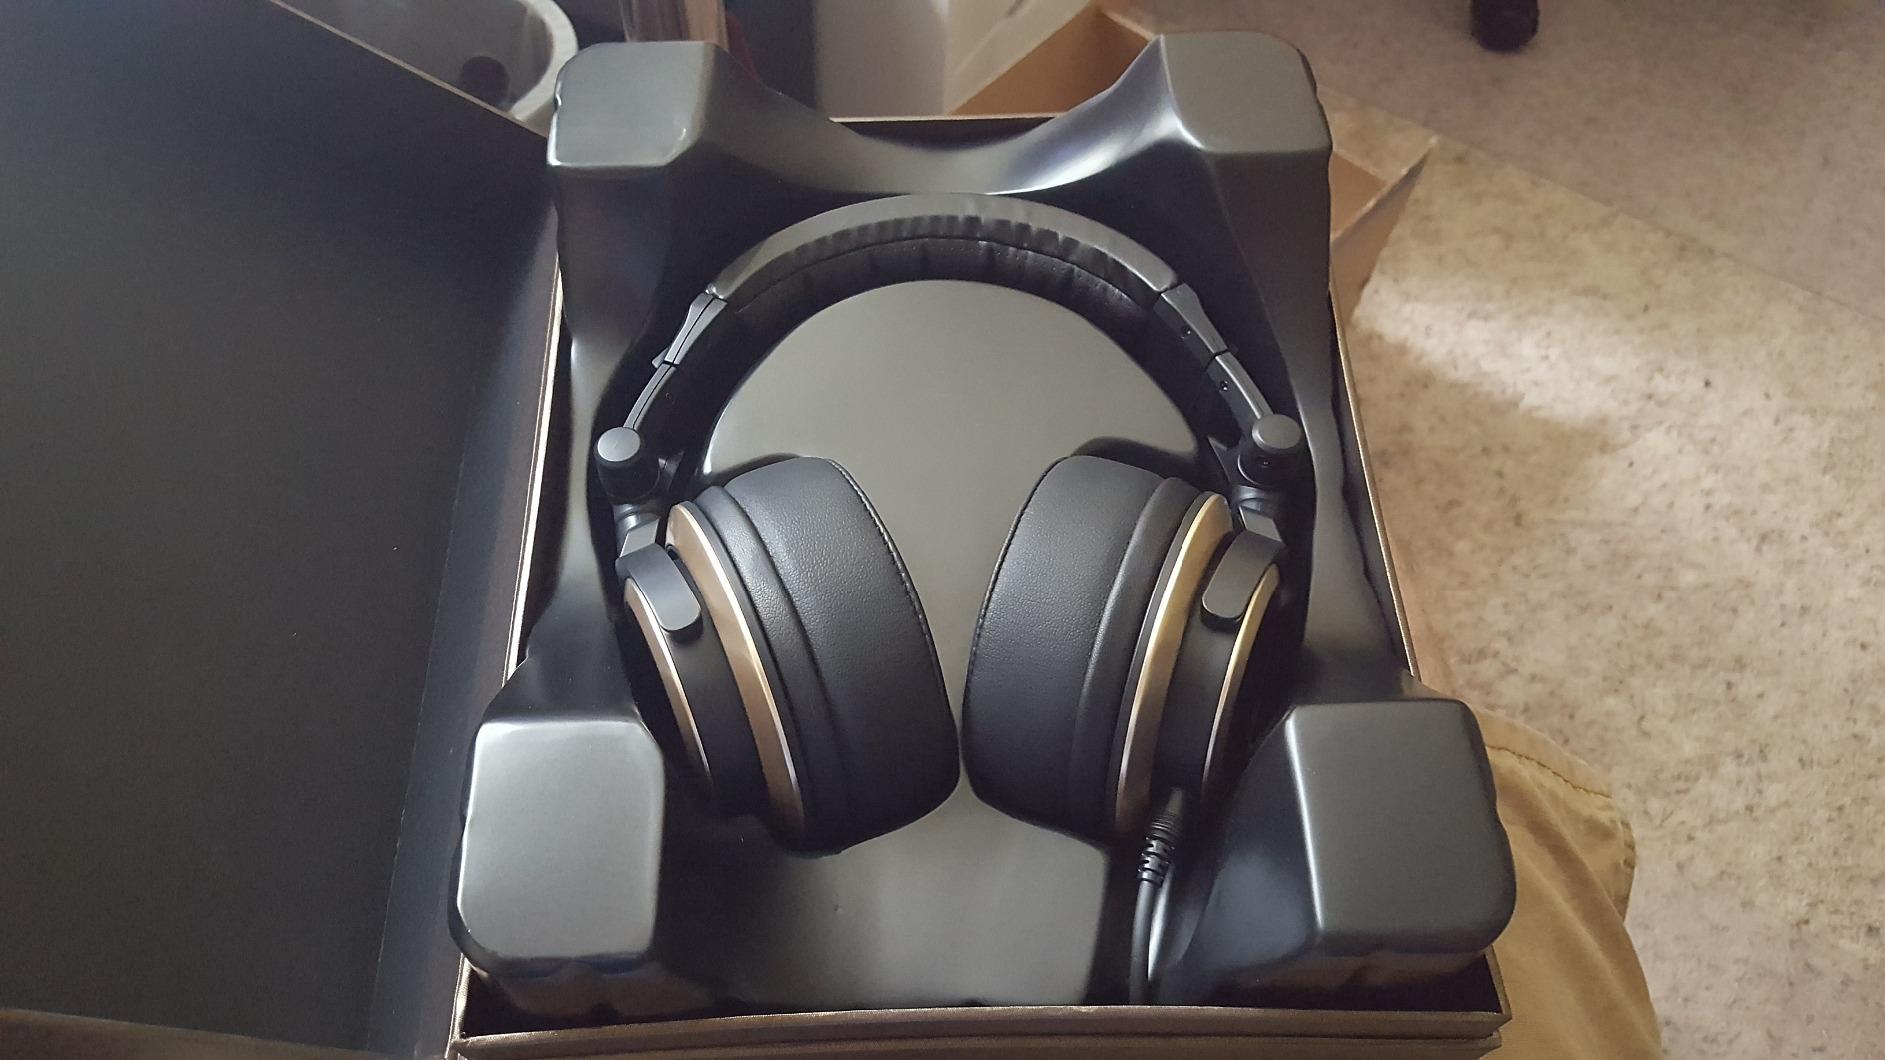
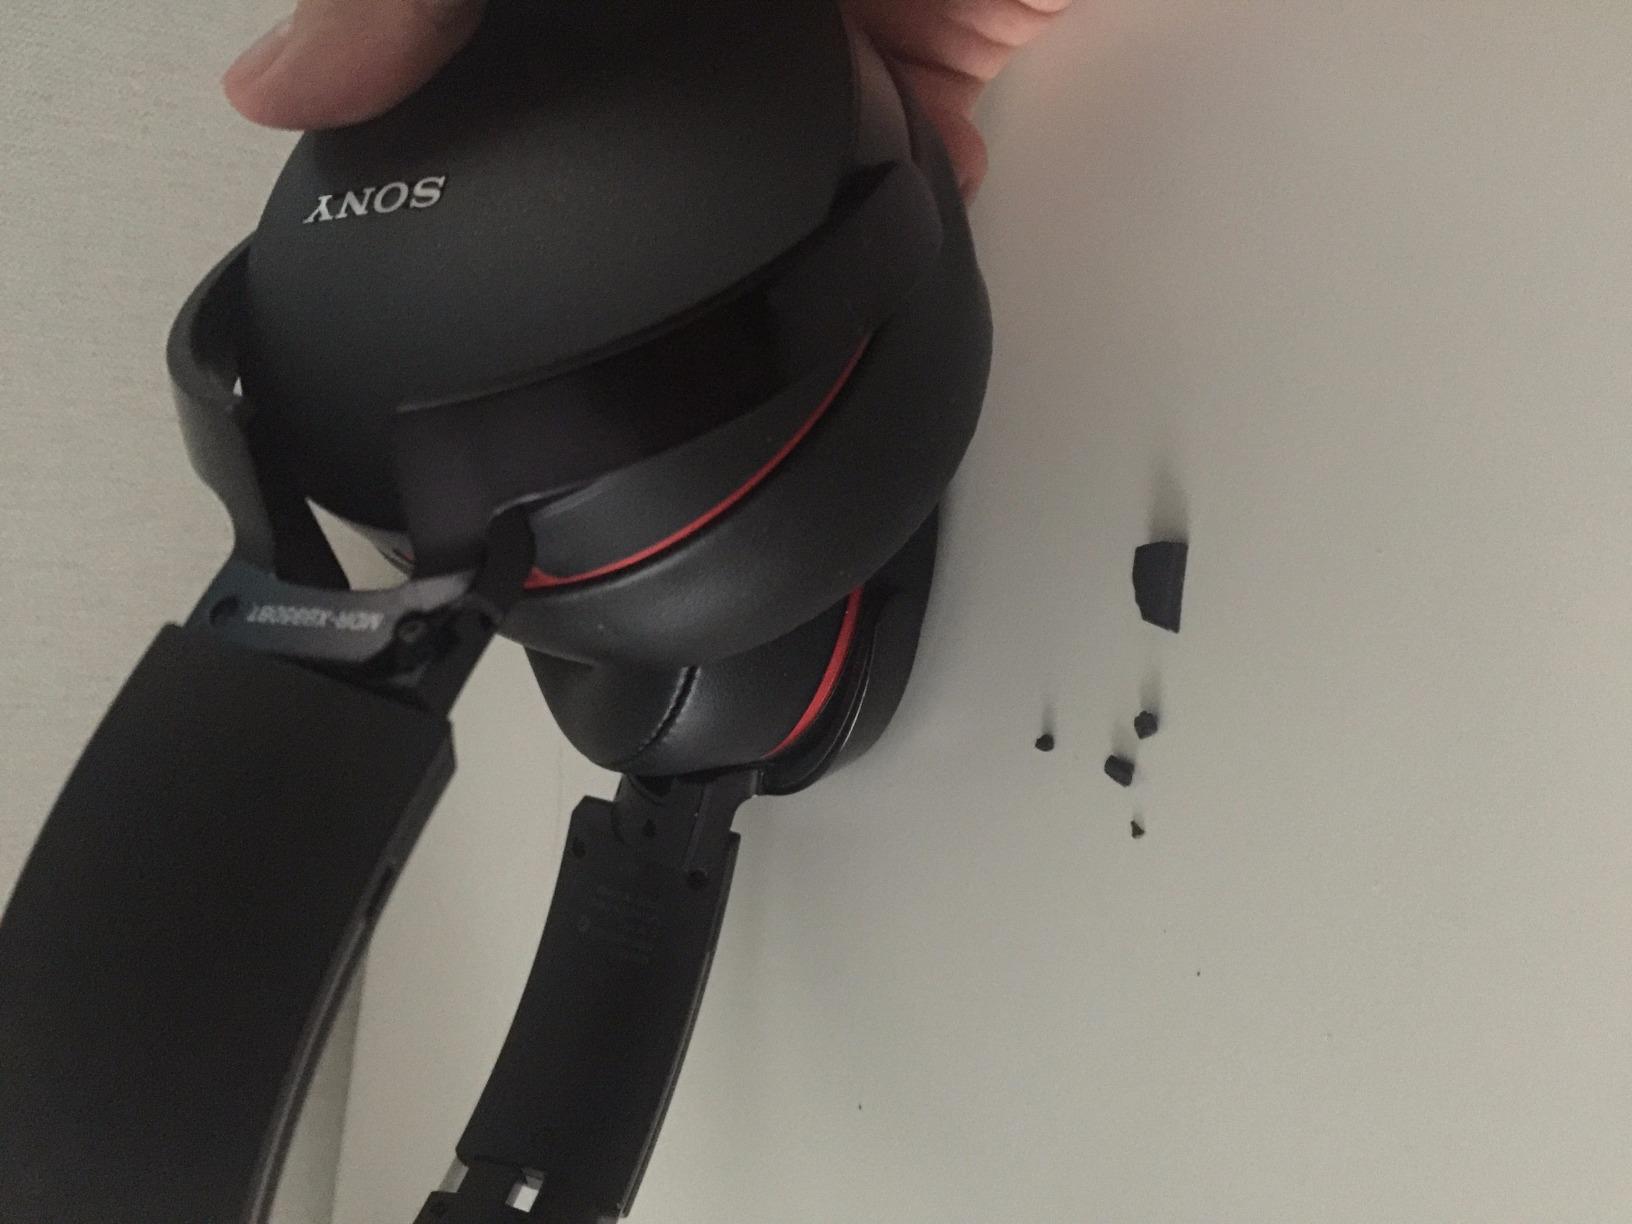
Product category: headphones
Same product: no